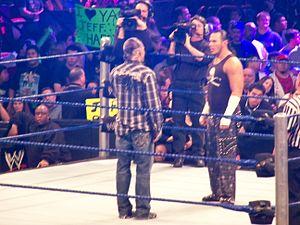
The Hardy Boyz ou The Hardys était une équipe de catcheurs face composée des deux frères Jeff Hardy et Matt Hardy.